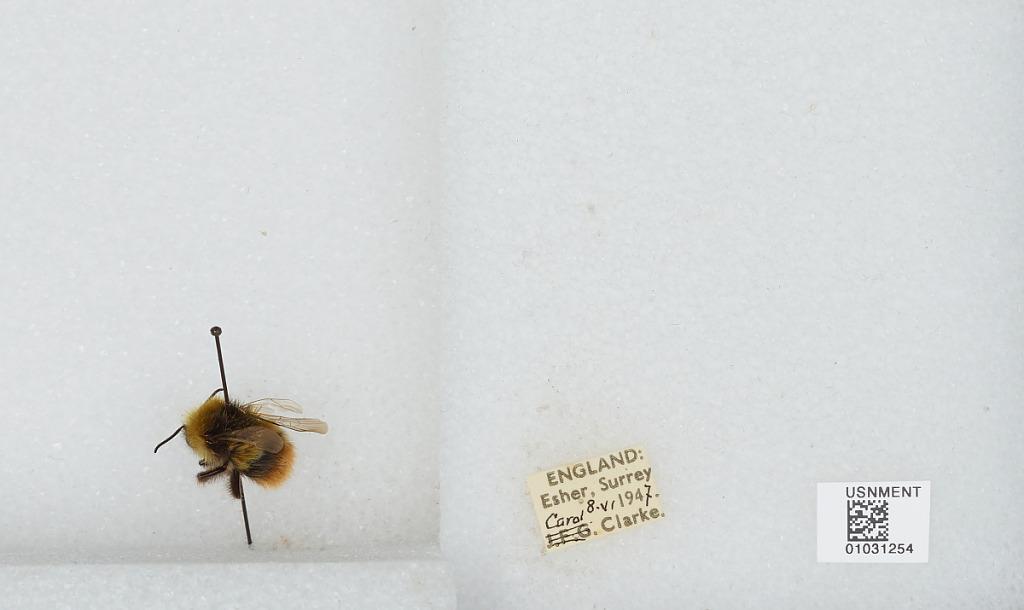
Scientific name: Bombus (Pyrobombus) pratorum (Linnaeus)
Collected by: C. Clarke
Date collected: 1947-6-8
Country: United Kingdom
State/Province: England
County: Surrey
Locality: Esher
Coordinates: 51.3691, -0.365